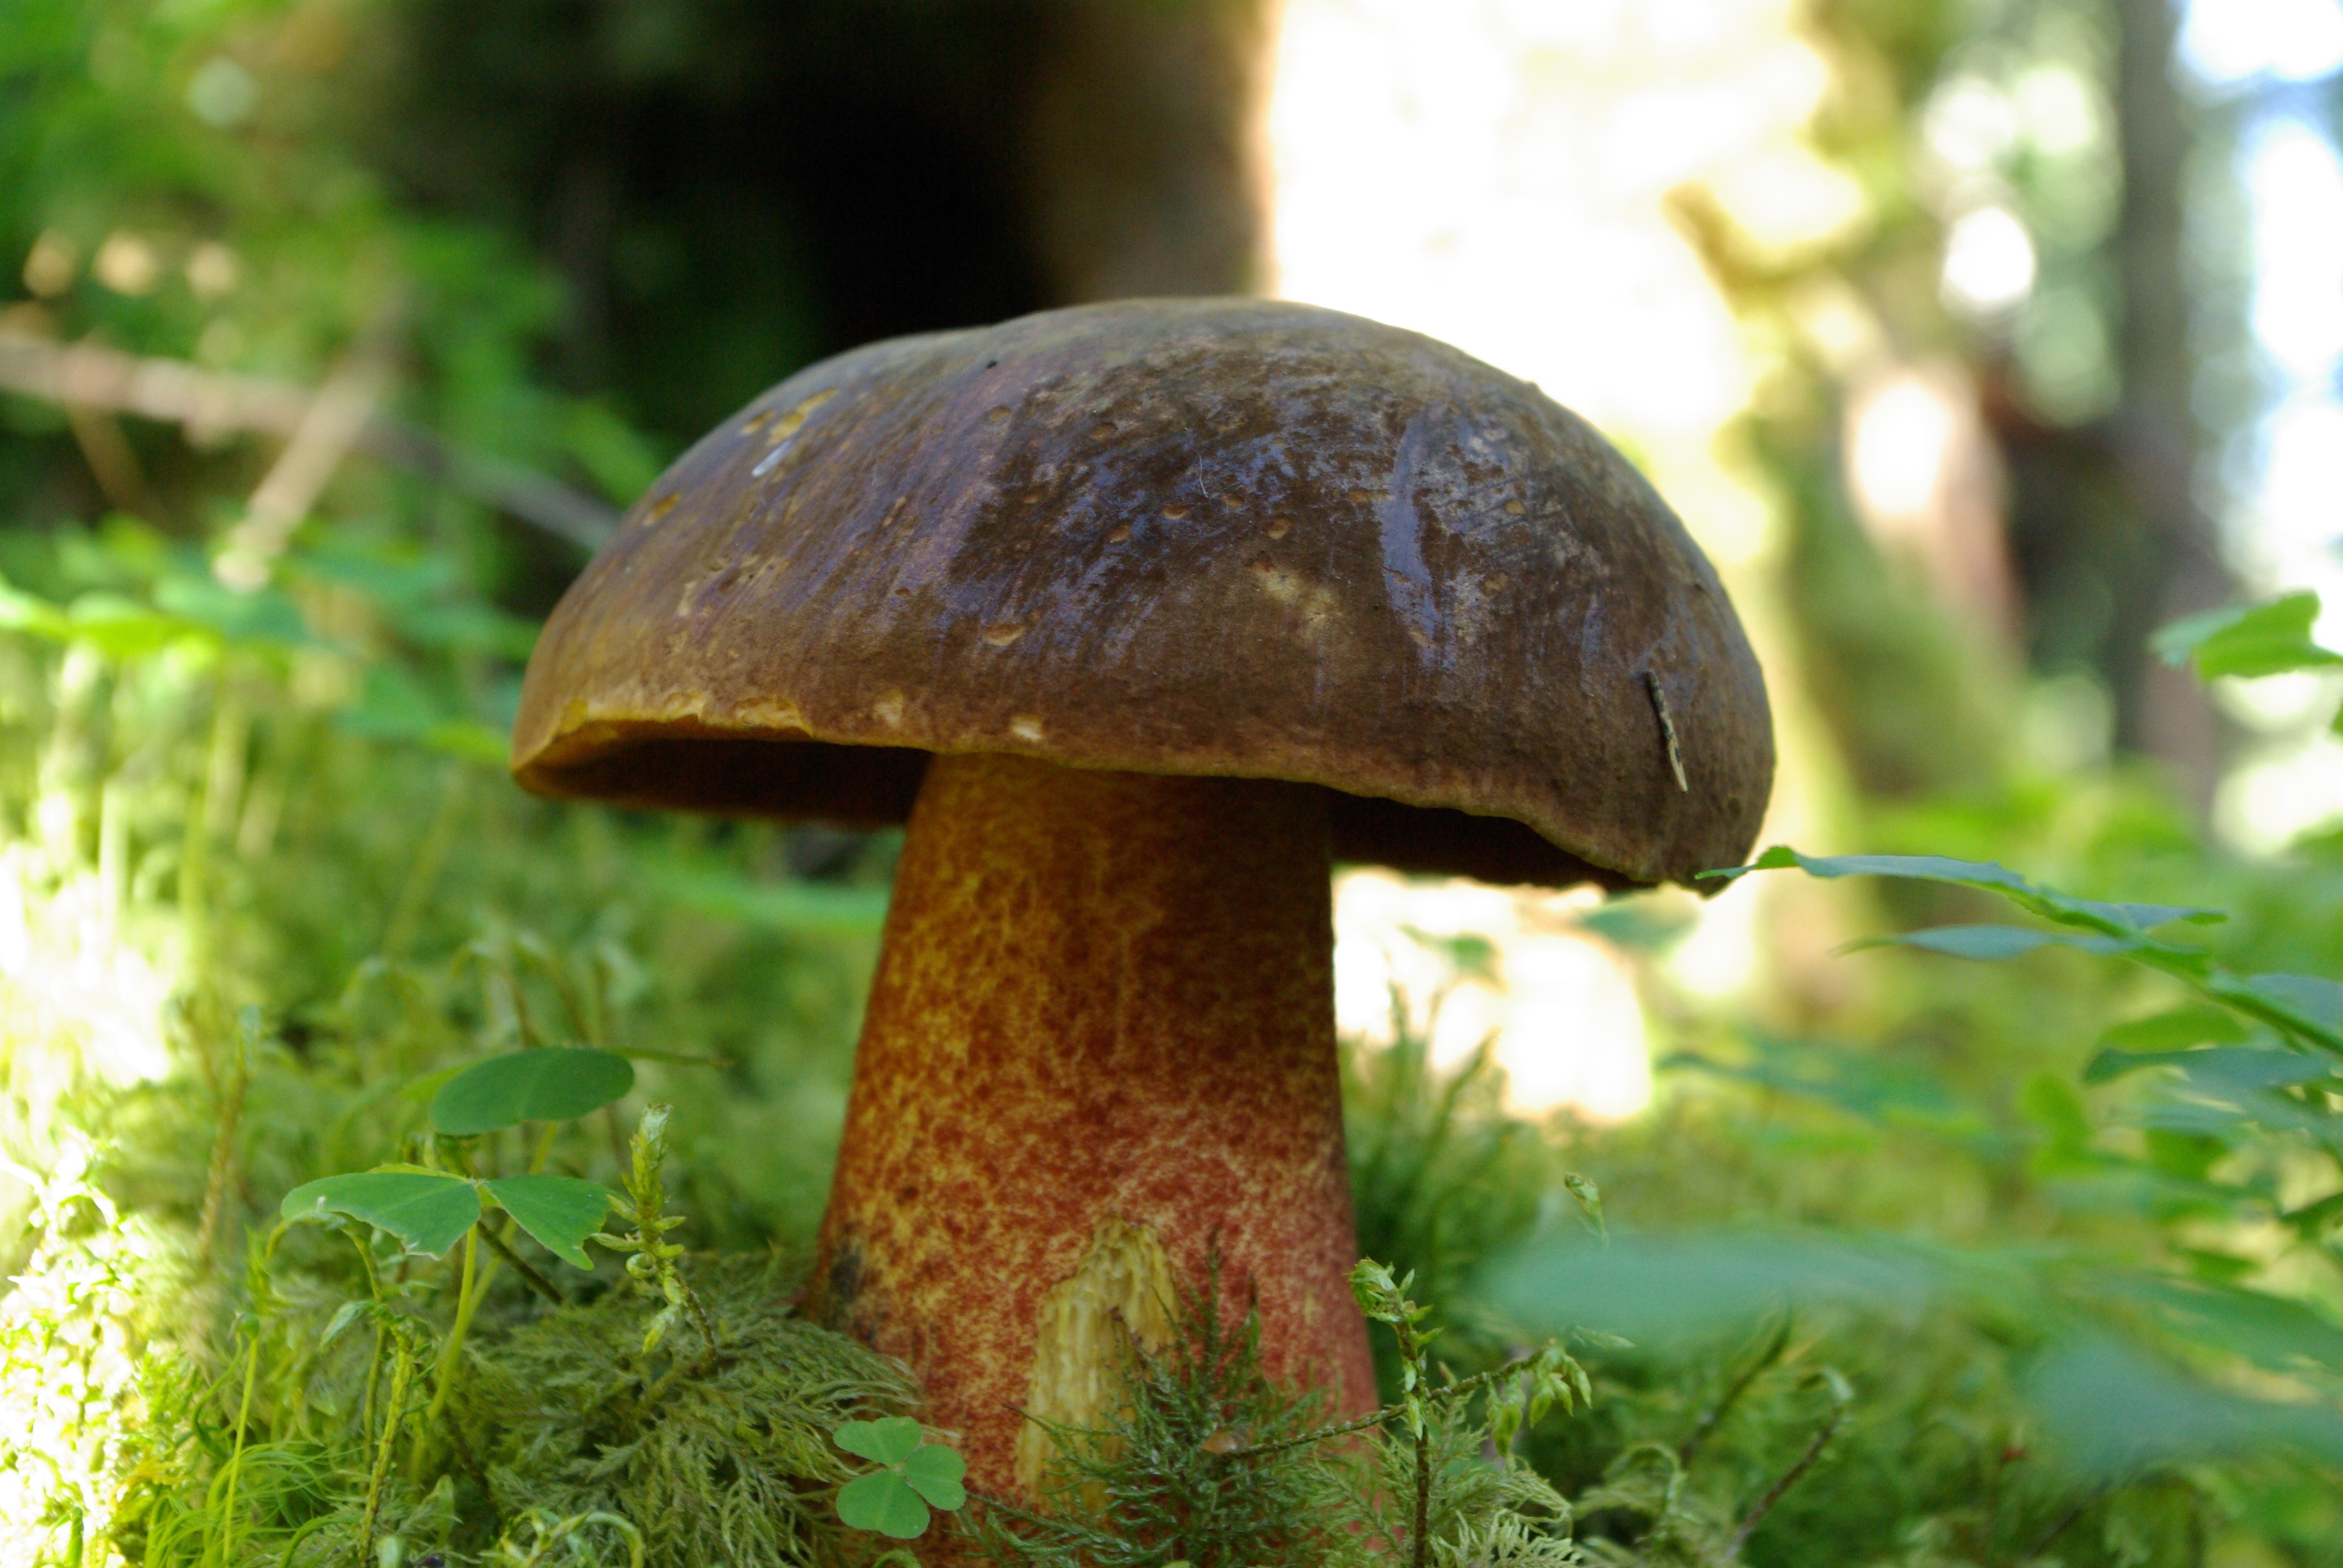
nature, forest, wildlife, autumn, botany, mushroom, fauna, fungus, rainforest, woodland, habitat, bolete, oyster mushroom, edible mushroom, schusterpilz, medicinal mushroom, agaricomycetes, agaricaceae, penny bun